Iditarod Trail Sled Dog Race

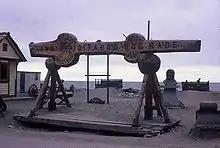
The old "Burled Arch", the official finish line in Nome, Alaska, collapsed in 2001, pictured at its location in 1977.

More than 50 mushers used to enter each year, but the number has dropped to under 40 because of inflation. Most are from rural South Central Alaska, the Interior, and the "Bush"; few are urban, and only a small percentage are from the Contiguous United States, Canada, or overseas. Some are professionals who make their living by selling dogs, running sled dog tours, giving mushing instruction, and speaking about their Iditarod experiences. Others make money from Iditarod-related advertising contracts or book deals. Some are amateurs who make their living hunting, fishing, trapping, gardening, or with seasonal jobs, though lawyers, surgeons, airline pilots, veterinarians, biologists, and CEOs have competed. American young adult author Gary Paulsen competed in the race a number of times, and wrote about his experiences in non-fiction memoirs. Per rules #1 and #2, only experienced mushers are allowed to compete in the Iditarod.